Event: Nepal Earthquake
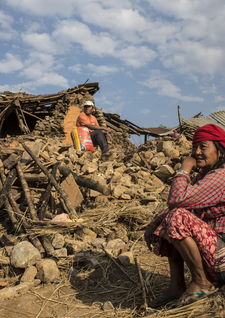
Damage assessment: damage